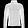
Label: Coat